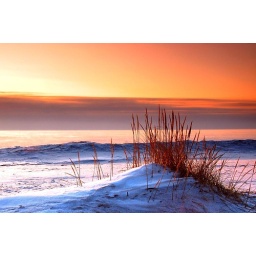
A grass clump in the sand dunes of Kohler Andrea State Park (Wisconsin) at sunrise.